Architecture of Scotland in the Industrial Revolution

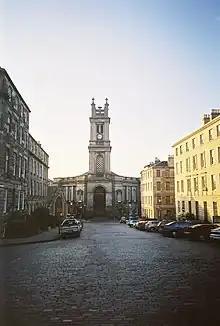
The Gracco-Baroque St Stephen's, Edinburgh

During the Industrial Revolution, Scotland became one of the commercial and industrial centres of the British Empire. From the mid-eighteenth century this growing wealth and confidence was reflected in a classically inspired building boom focused on Edinburgh's New Town. It was laid out according to a plan of rectangular blocks with open squares, drawn up by James Craig (1739–95) and built in strong Craigleith sandstone which could be precisely cut by masons. Most residences were built as tenement flats, divided horizontally, with different occupants sharing a common staircase, in contrast to the houses used in contemporaneous building in England. The smallest might have only one room; the largest, several bedrooms and drawing rooms. Common features of neo-classical building included columns, temple fronts, rounded arches, flanking wings and domes. This classicism, together with its reputation as a major centre of the Enlightenment, resulted in the city being nicknamed "The Athens of the North". The gridiron plan, building forms and the architectural detailing would be copied by many smaller towns, although rendered in locally quarried materials.